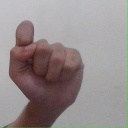
अक्षर: घ